Automotive industry in the United Kingdom

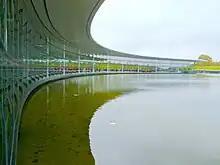
The McLaren Technology Centre in Woking, the home of McLaren Racing

By the end of the 1970s, Ford, Peugeot-Talbot and Vauxhall (GM) were well-integrated with their parent companies' other European operations. BL stood alone in the UK as an increasingly junior player. As part of the drive for increased productivity in the late-1970s, BL reduced its workforce and number of plants, and strived to centralise its management activities. The city of Coventry suffered particularly badly, with many thousands becoming unemployed after the closure of the Triumph car factory in the city in 1980.